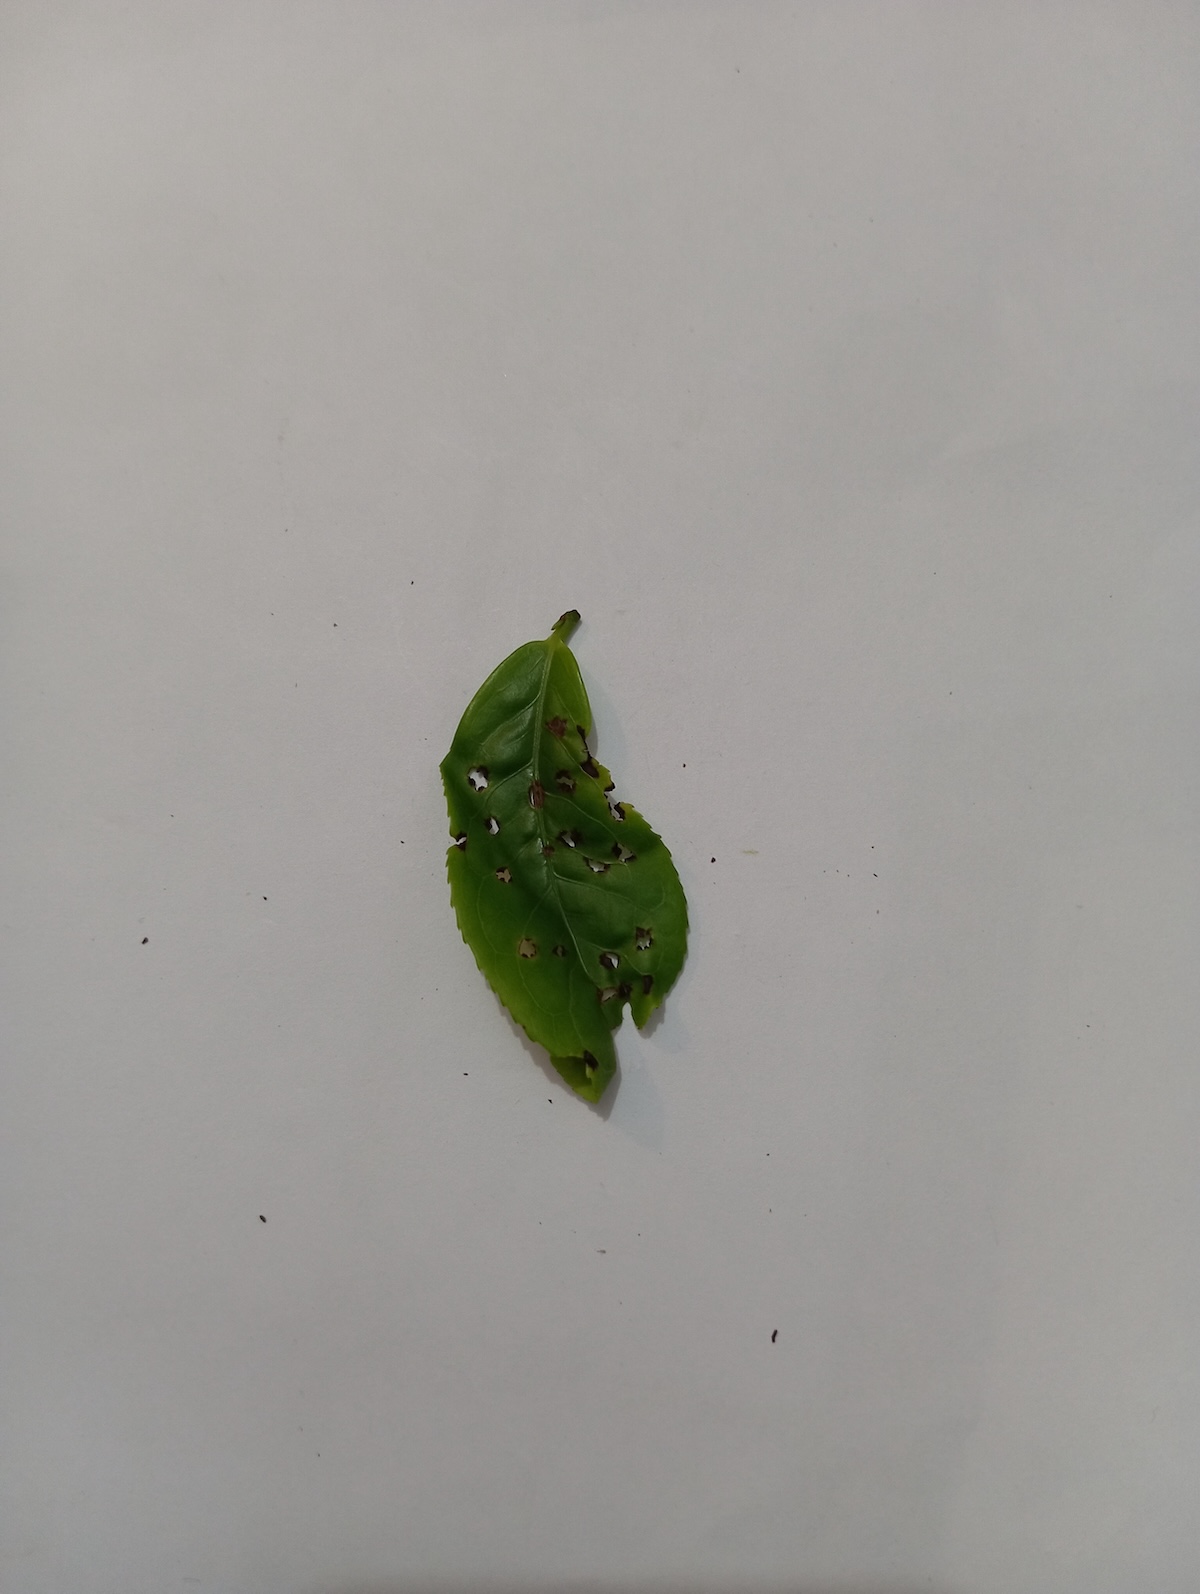
Label: Green mirid bug